Santiago de Compostela Cathedral

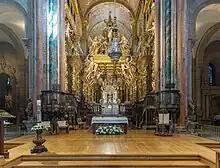
Main altar

The barrel-vaulted nave and the groin-vaulted aisles consist of eleven bays, while the wide transept consists of six bays. Every clustered pier is flanked by semi-columns, three of which carry the cross vaults of the side aisles and the truss of the arched vaults, while the fourth reaches to the spring of the vault. Lit galleries run, at a remarkable height, above the side aisles around the church.